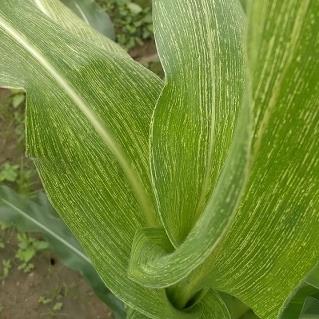
Crop: Maize
Condition: stripe-d